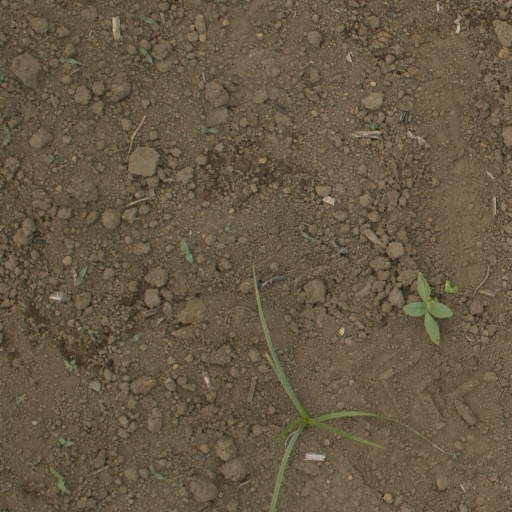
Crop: Jerusalem artichoke